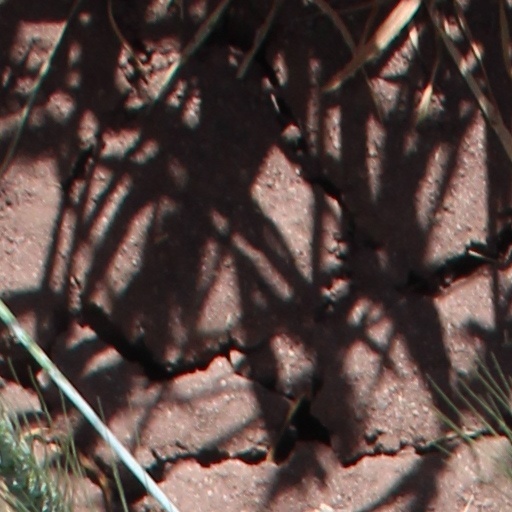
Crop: wheat